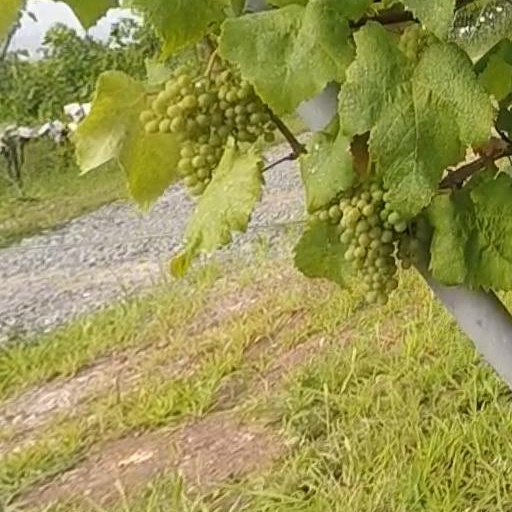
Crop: grape